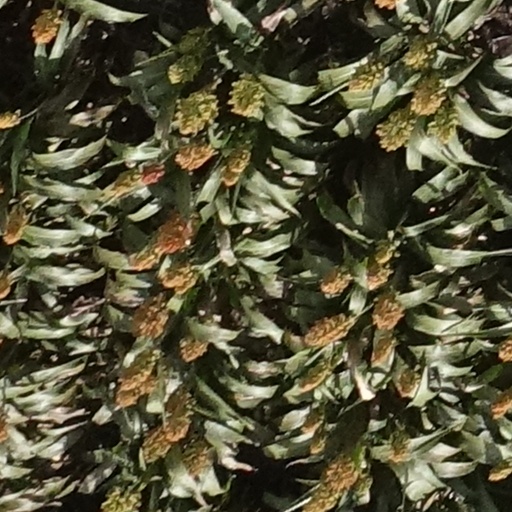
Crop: sorghum